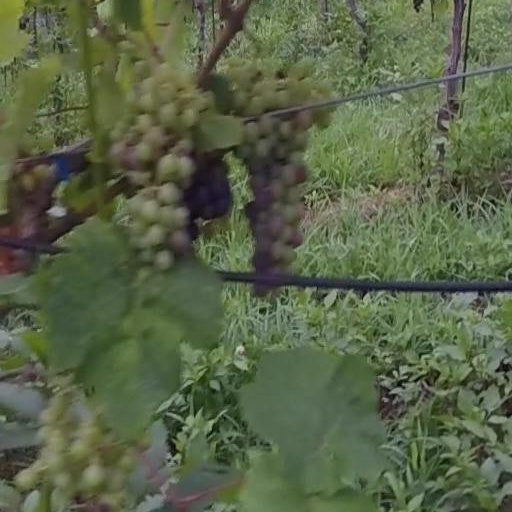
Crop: grape